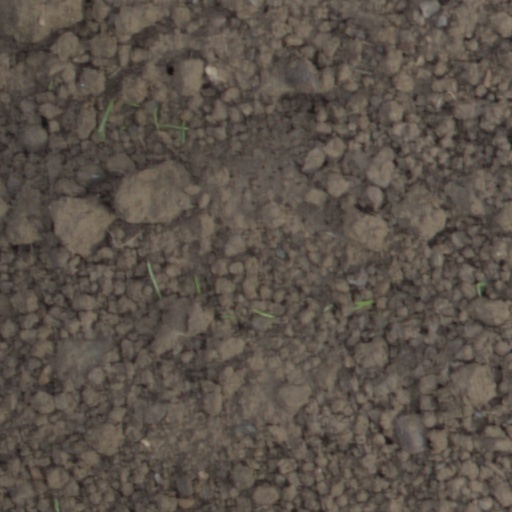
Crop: wheat